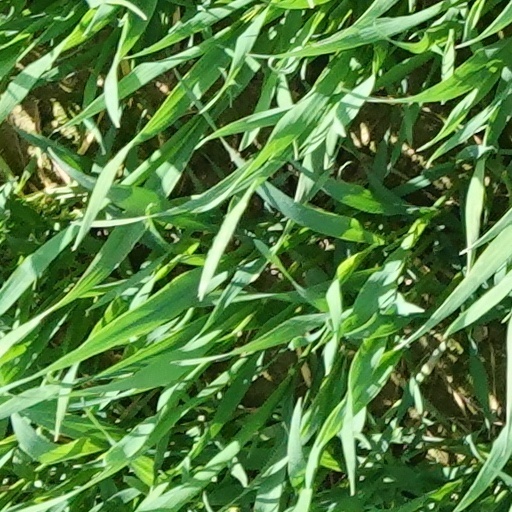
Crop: wheat